University of Monterrey

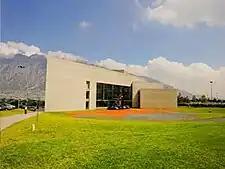
CIAA and Rector's building

In September 2001, after 10 years of planning, construction began on the rector's building, which is over 27,000 ft. The building also houses the CIAA or Center for Information and Student Attention as translated intto English. The building was inaugurated in 2003. Local architect Bernardo Hinojosa oversaw the project.